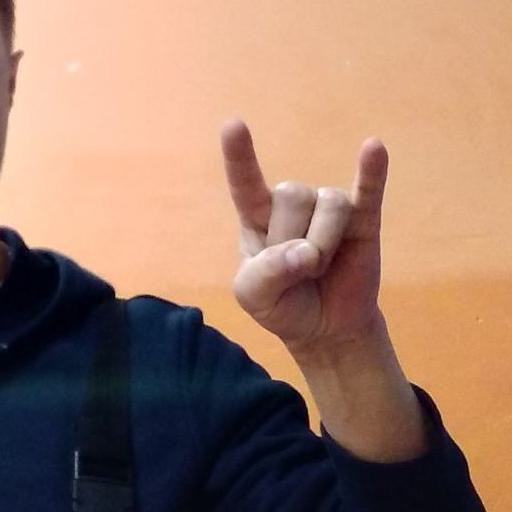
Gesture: rock